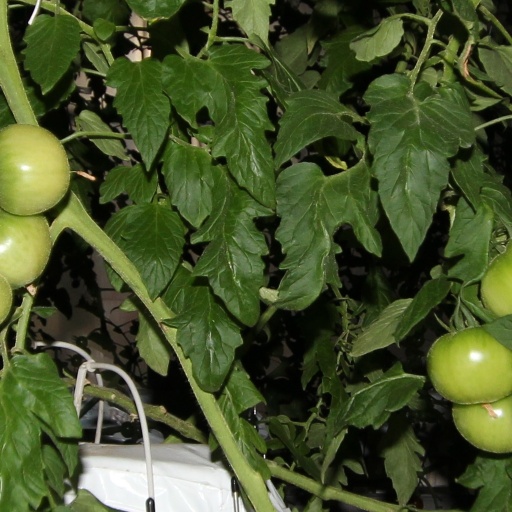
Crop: tomato